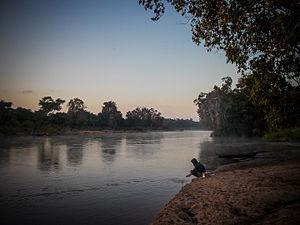
La Lugenda, Lujenda ou Msambiti est une rivière de l'est de l'Afrique, au Mozambique. Prenant son origine au lac Amaramba, c'est un affluent du fleuve Ruvuma.